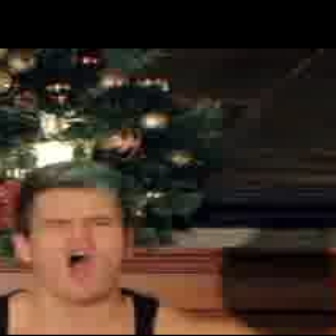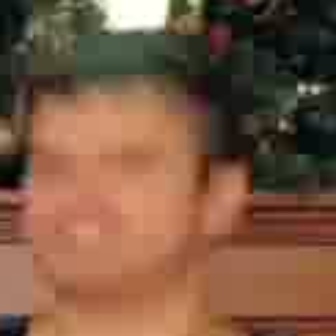
  Please identify the target specified by the bounding box [29,205,123,300] in the first image and locate it in the second image. Return the coordinates in [x_min,y_min,x_max,y_max] format.
Answer: [15,115,191,292]